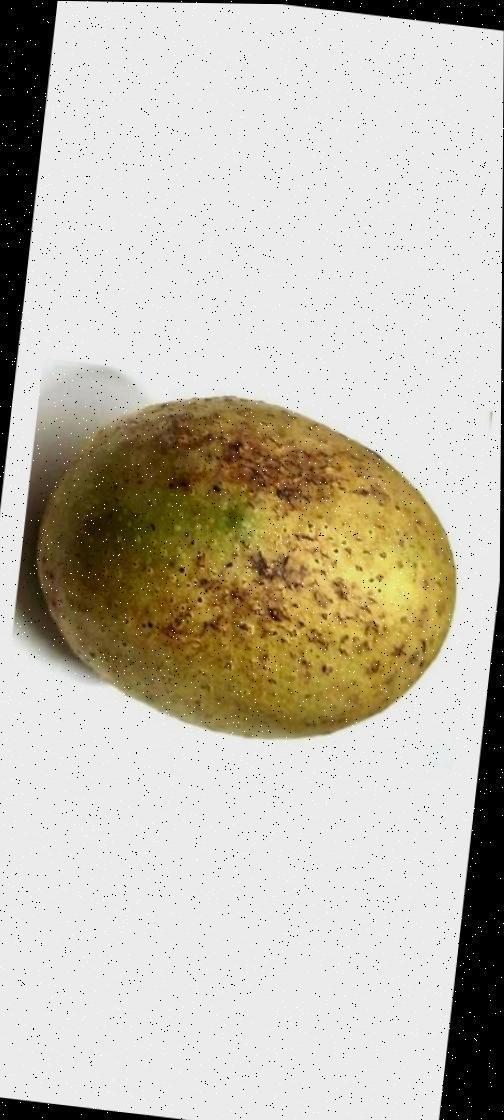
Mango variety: Gourmoti